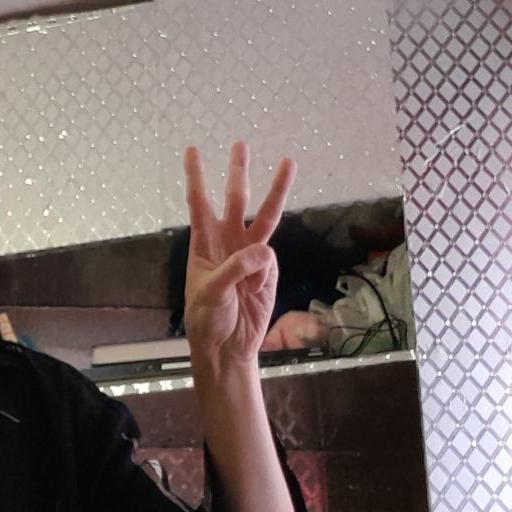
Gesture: three